LO Stat

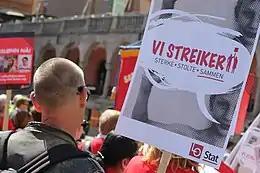
A demonstration in connection with a strike for Norwegian government employees in Oslo in 2012.

LO Stat (LO State) is one of two bargaining structures within the Norwegian Confederation of Trade Unions (LO). LO Stat is the counterpart in negotiations over state employees' wages and conditions with the government and the employer's organisation, Spekter.